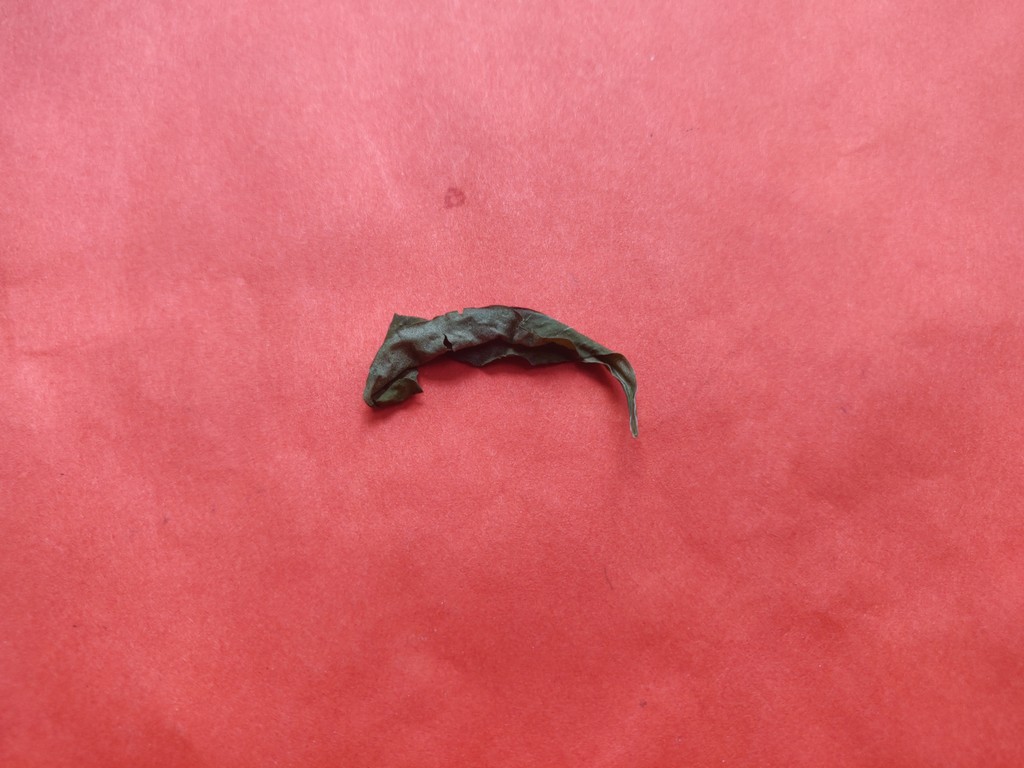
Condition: Dried
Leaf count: single
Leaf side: unknown